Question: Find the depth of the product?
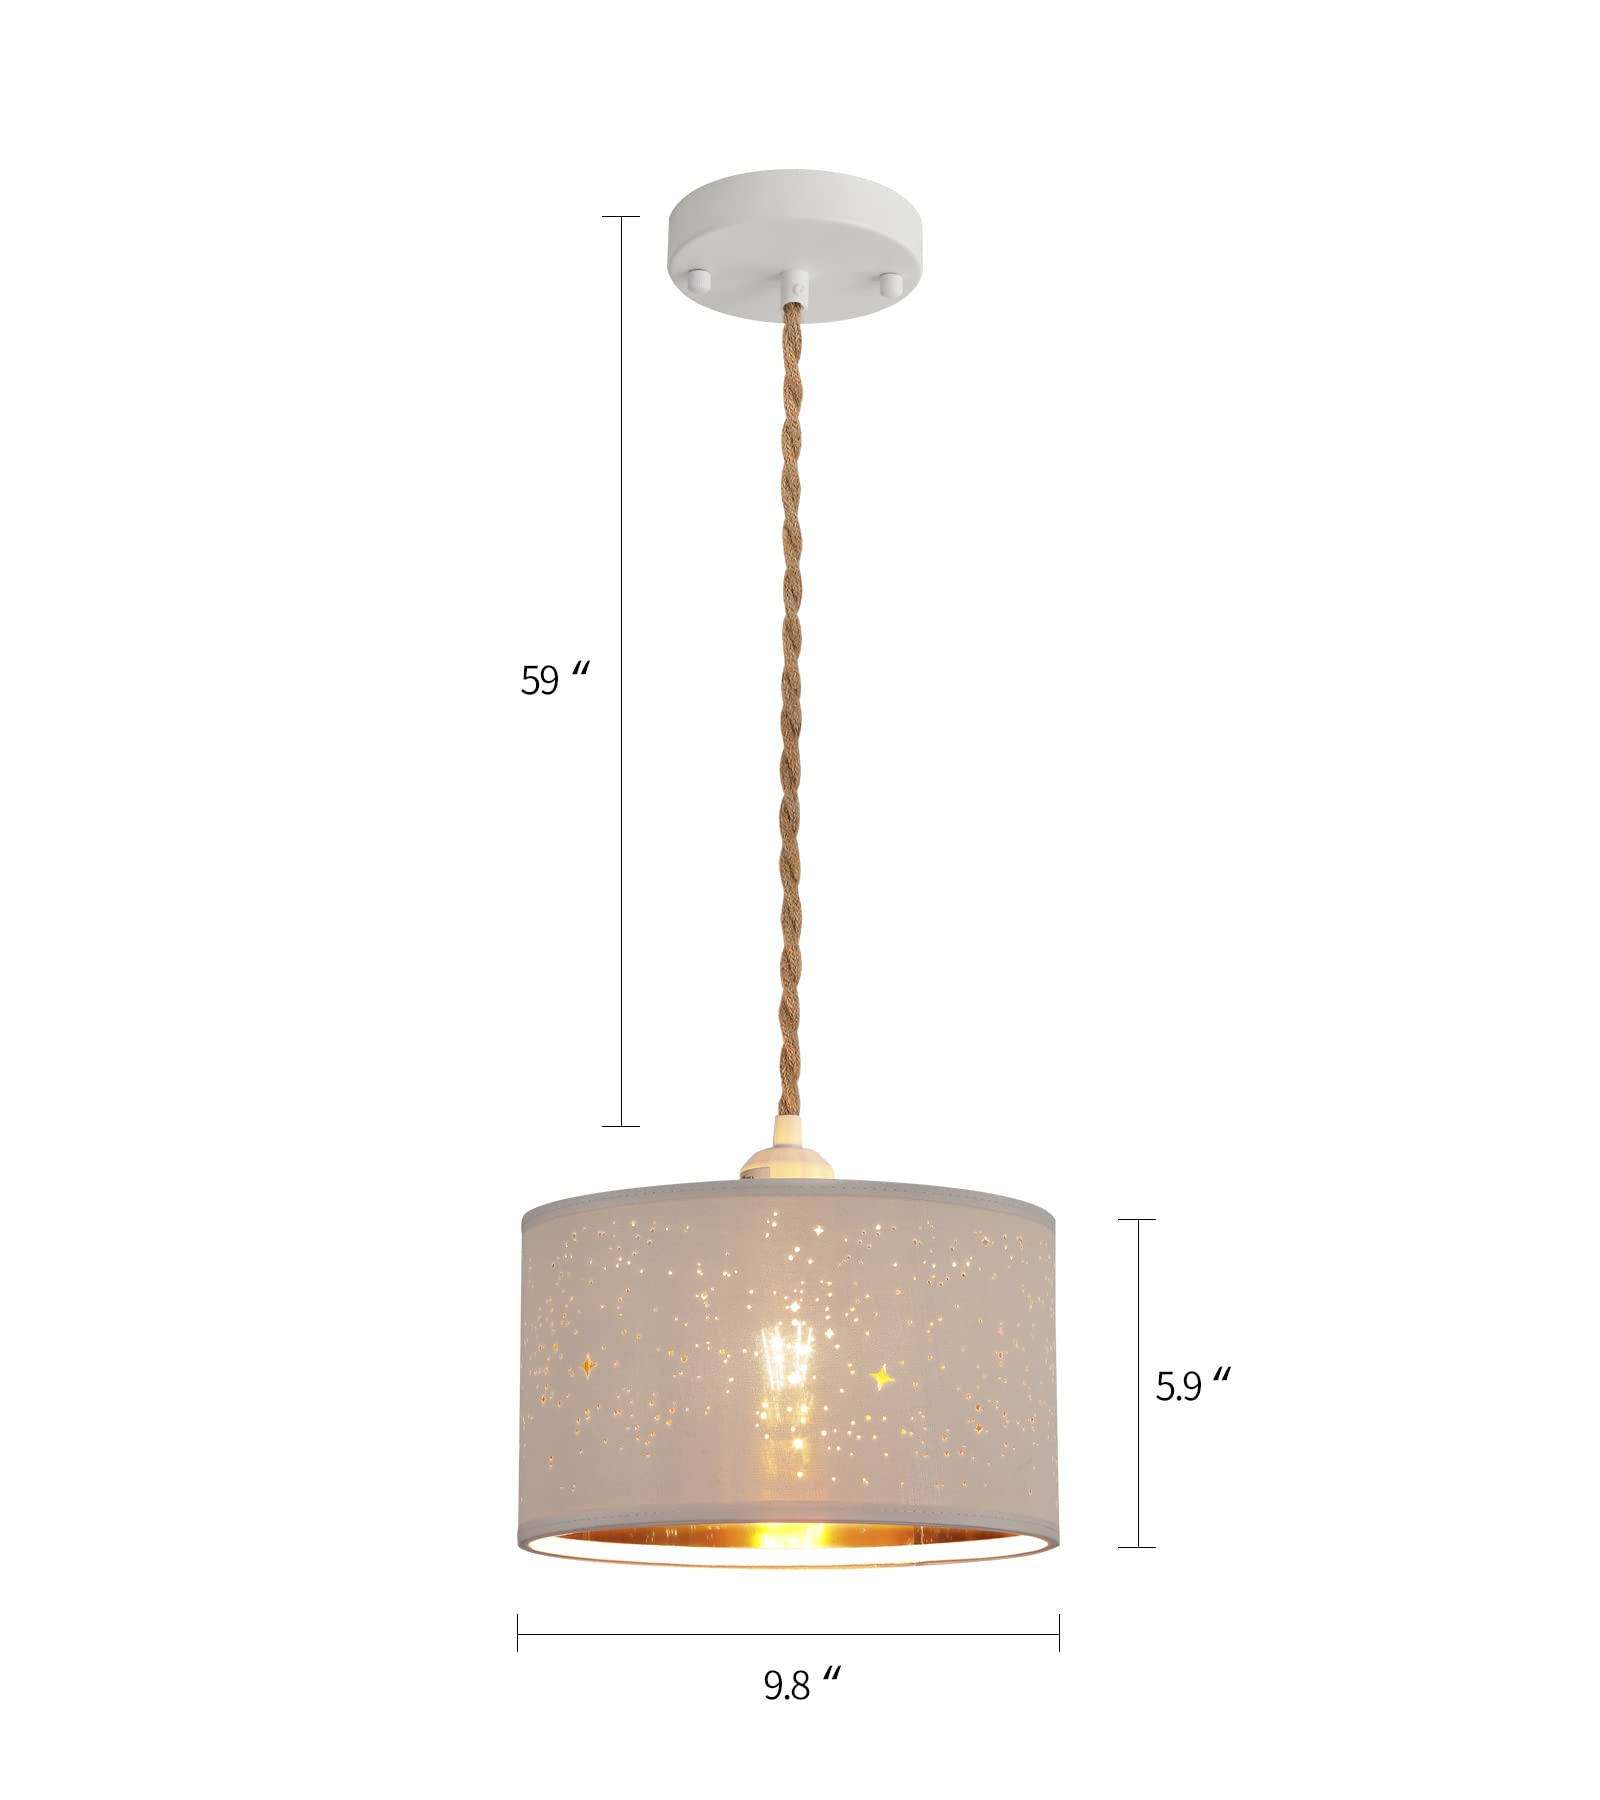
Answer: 9.8 inch